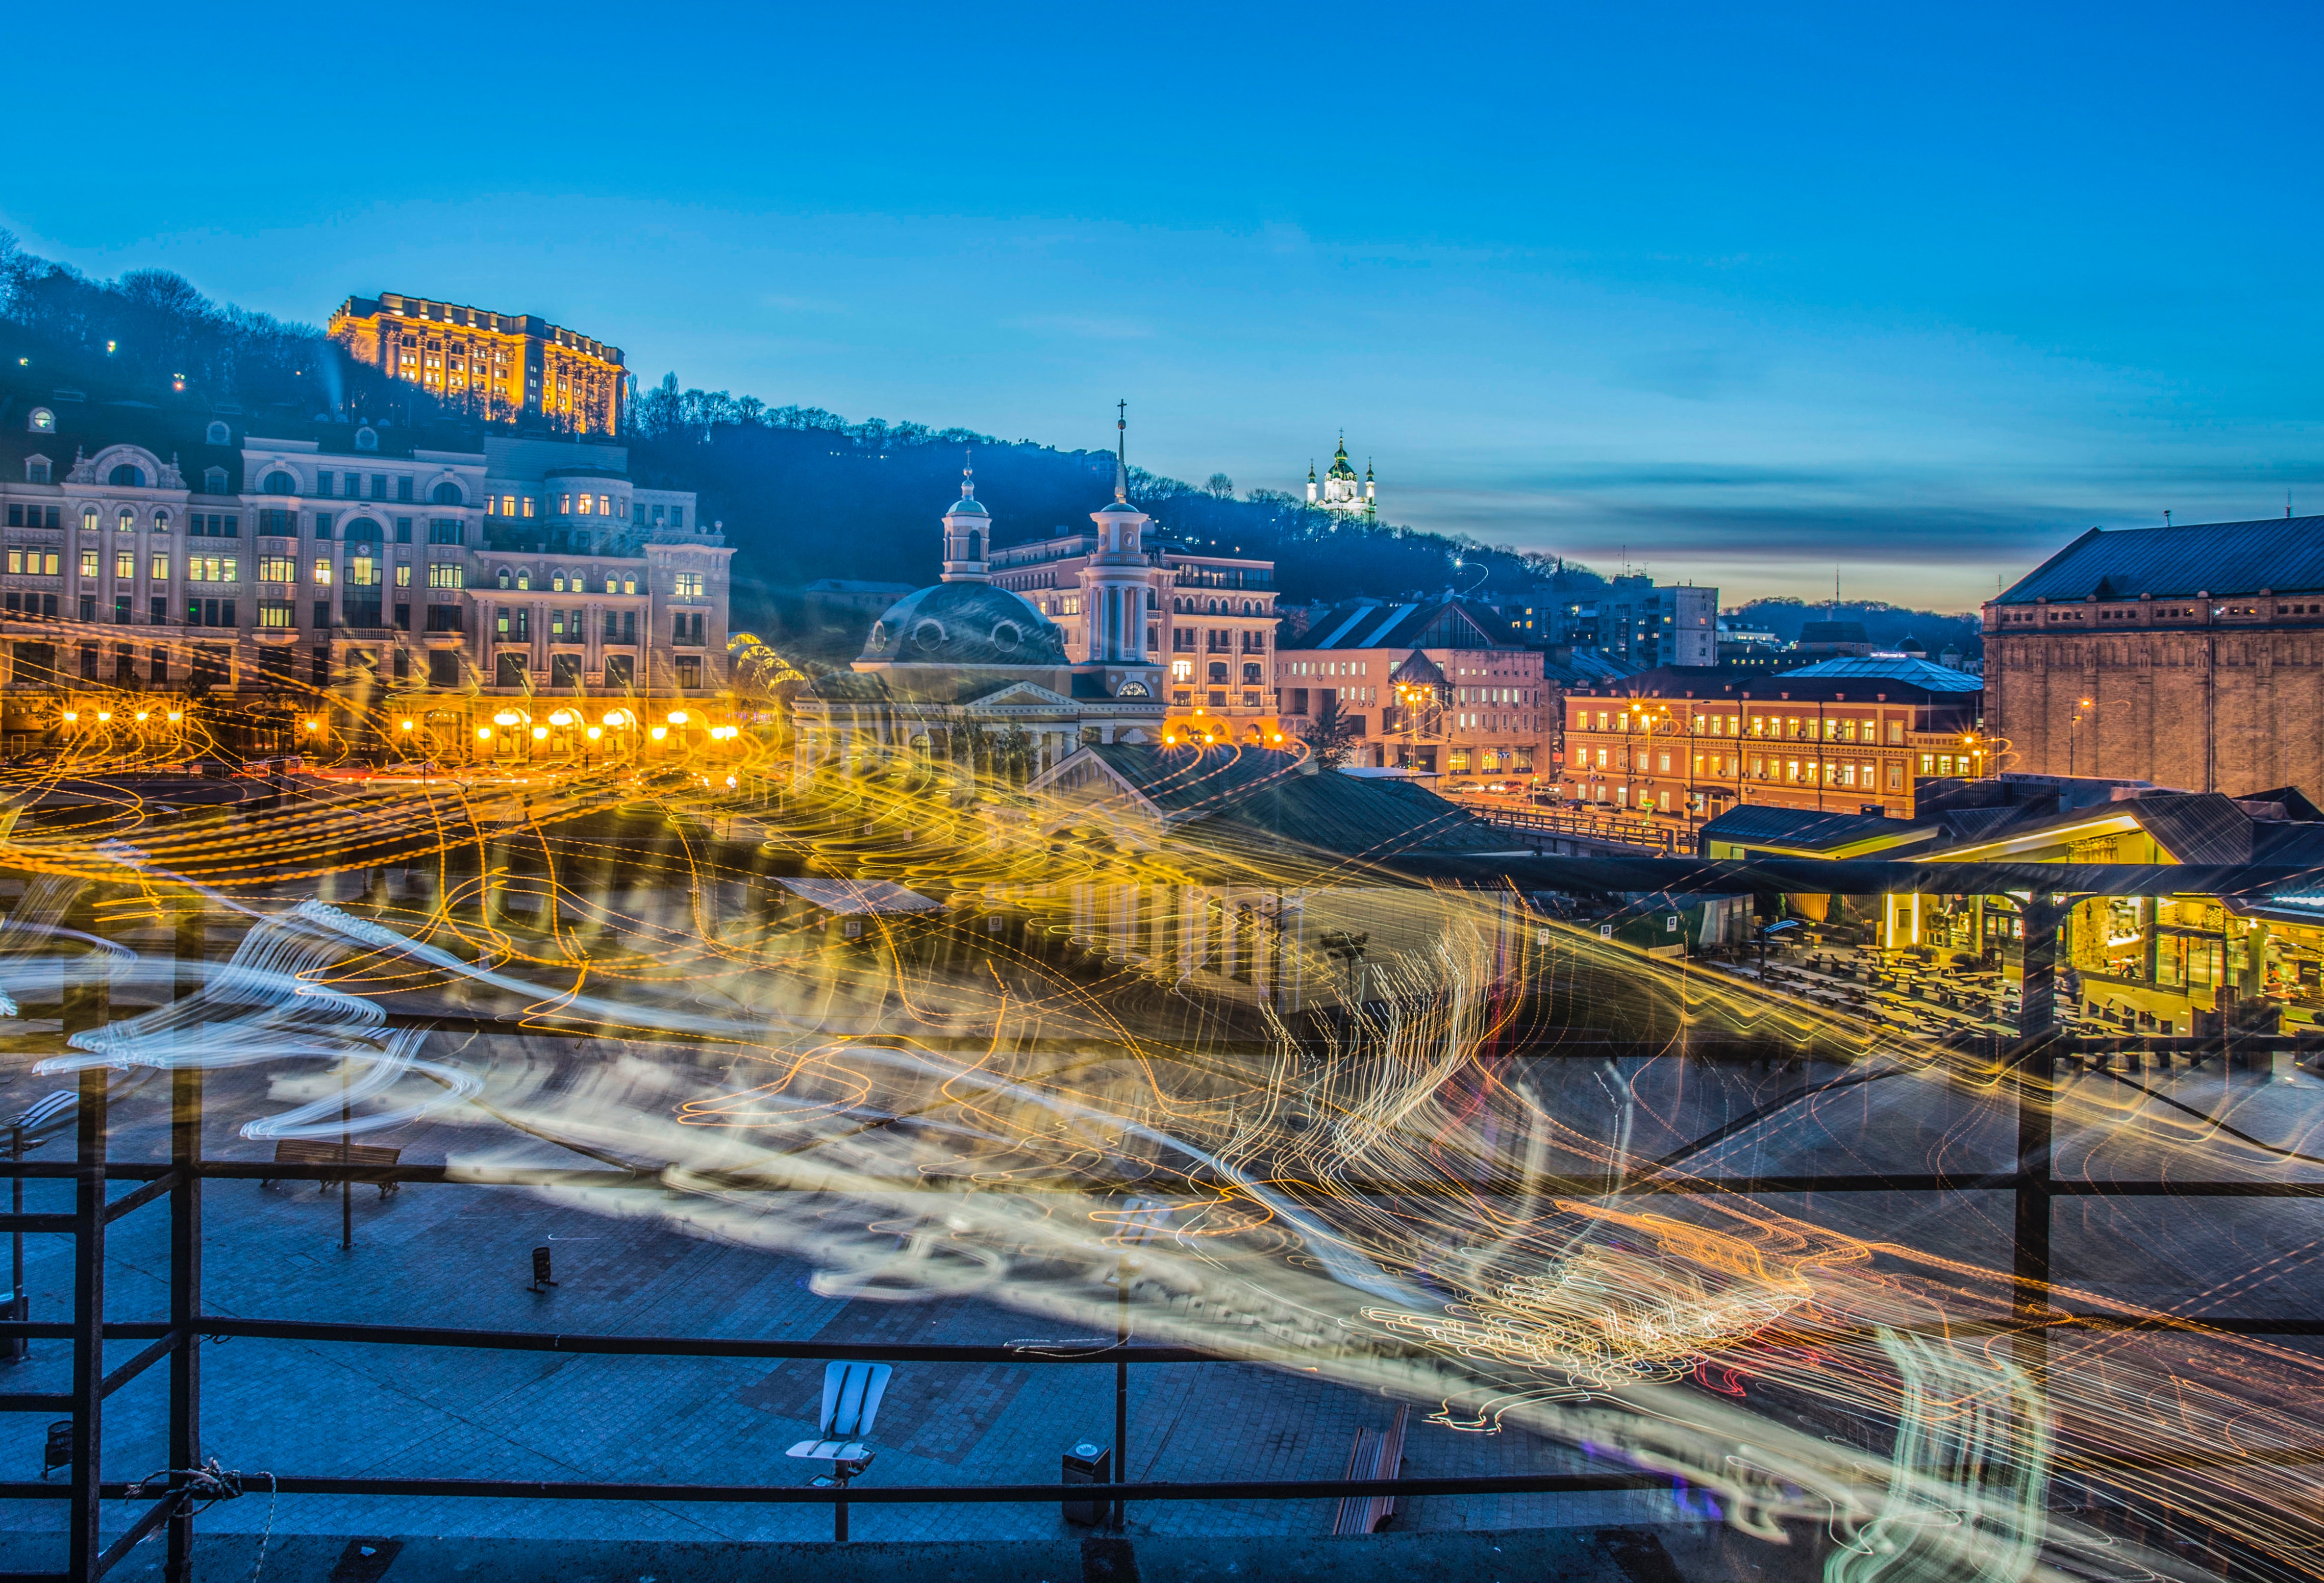
sky, urban area, metropolitan area, blue, city, landmark, reflection, architecture, cityscape, town, daytime, cloud, human settlement, yellow, evening, night, metropolis, line, roof, building, tourist attraction, real estate, dusk, urban design, winter, skyline, mountain, residential area, downtown, tower block, tourism, mixed use